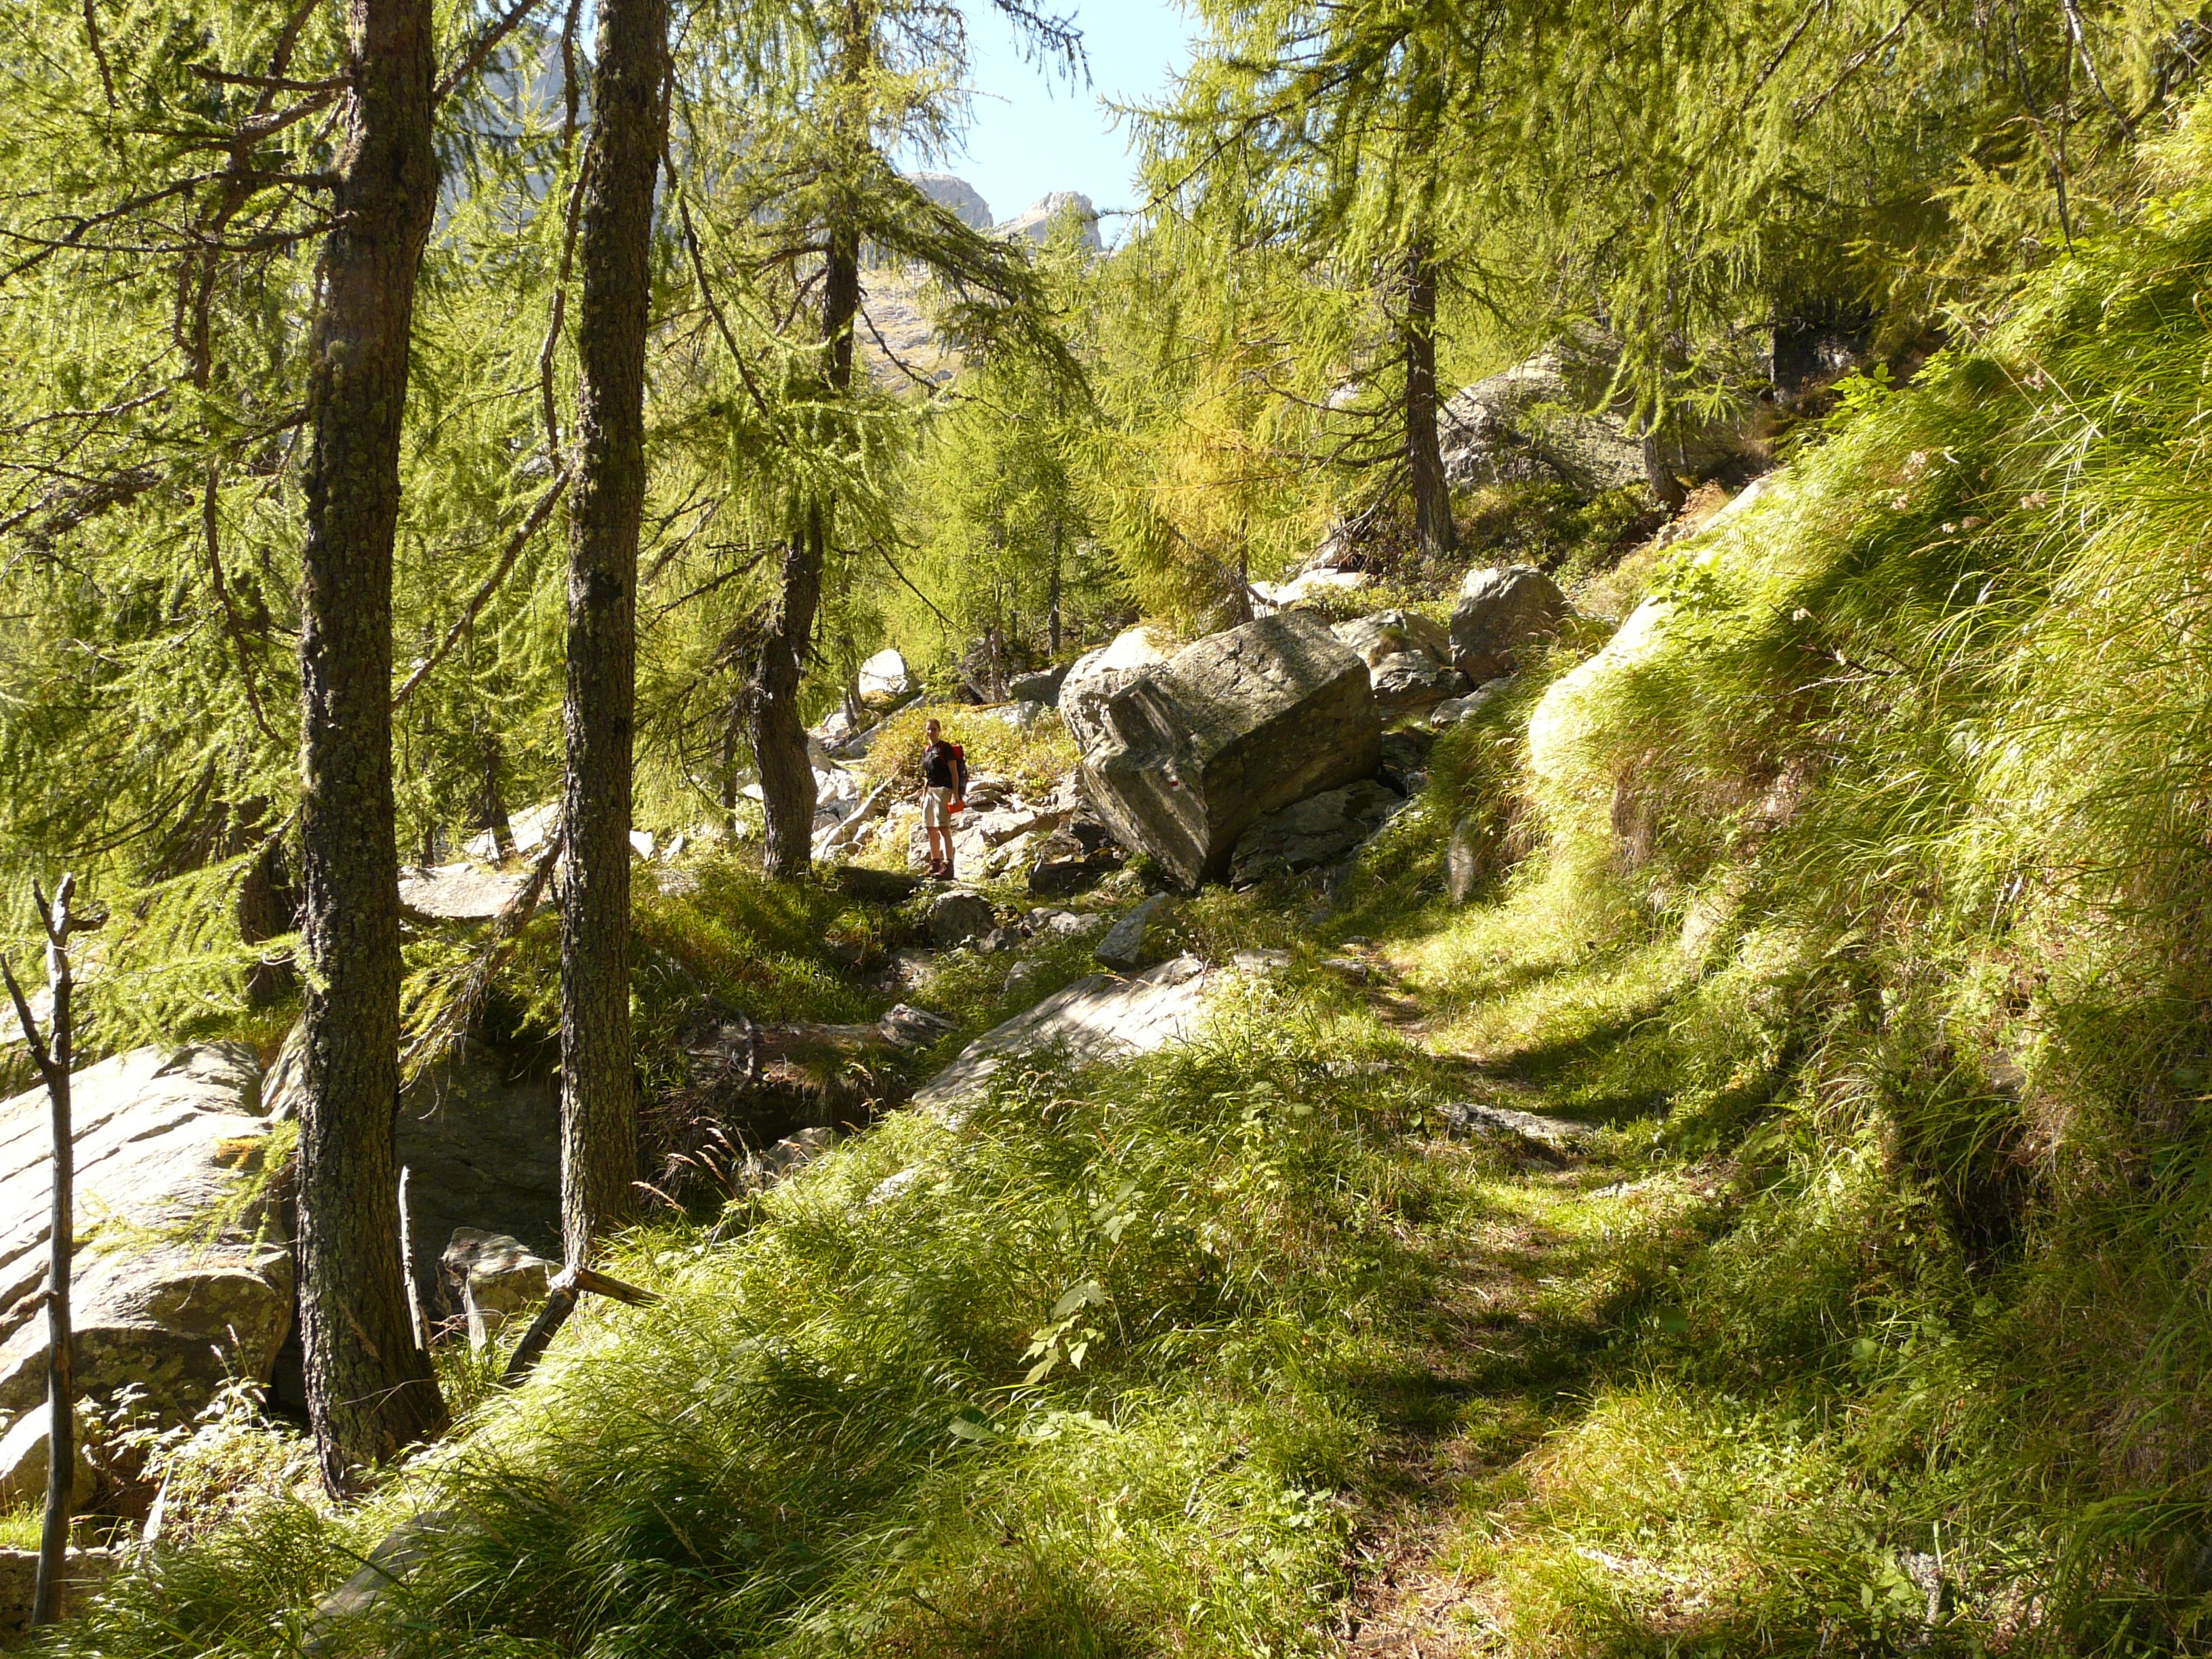
tree, forest, grass, wilderness, mountain, light, plant, sunshine, trail, adventure, stream, green, hike, fresh, ridge, ravine, woodland, frisch, ecosystem, mountain biking, old growth forest, sparse woods, woody plant